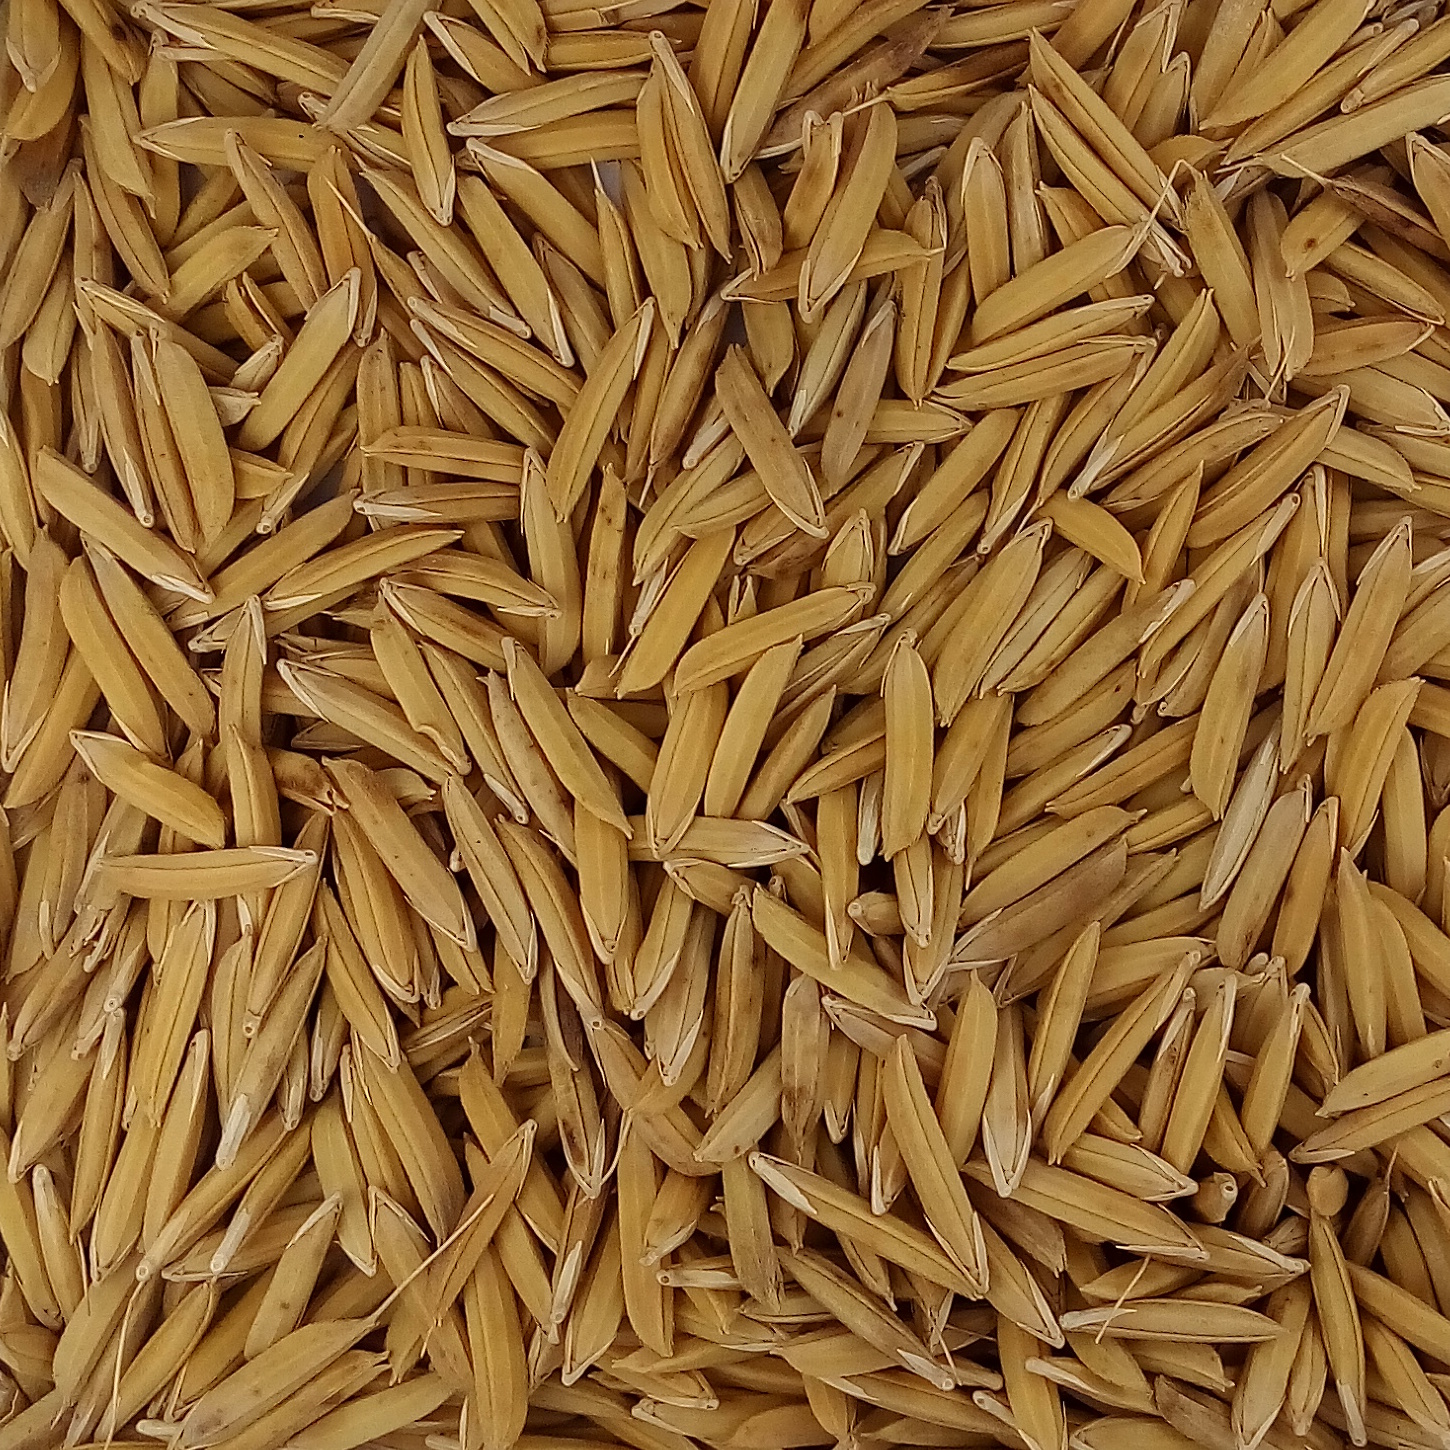
Rice seed variety: 1121